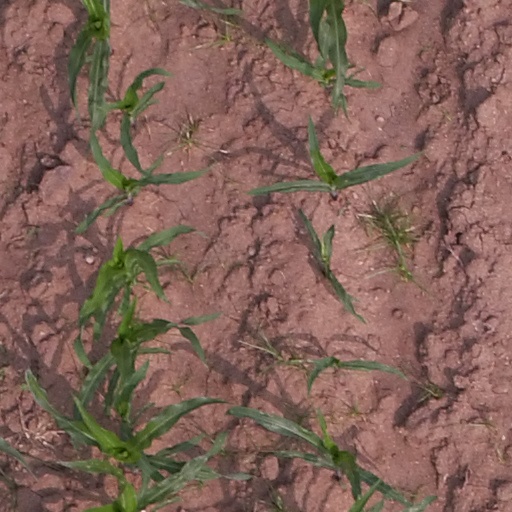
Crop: maize; corn